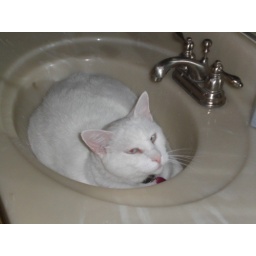
cat in the sink 08'